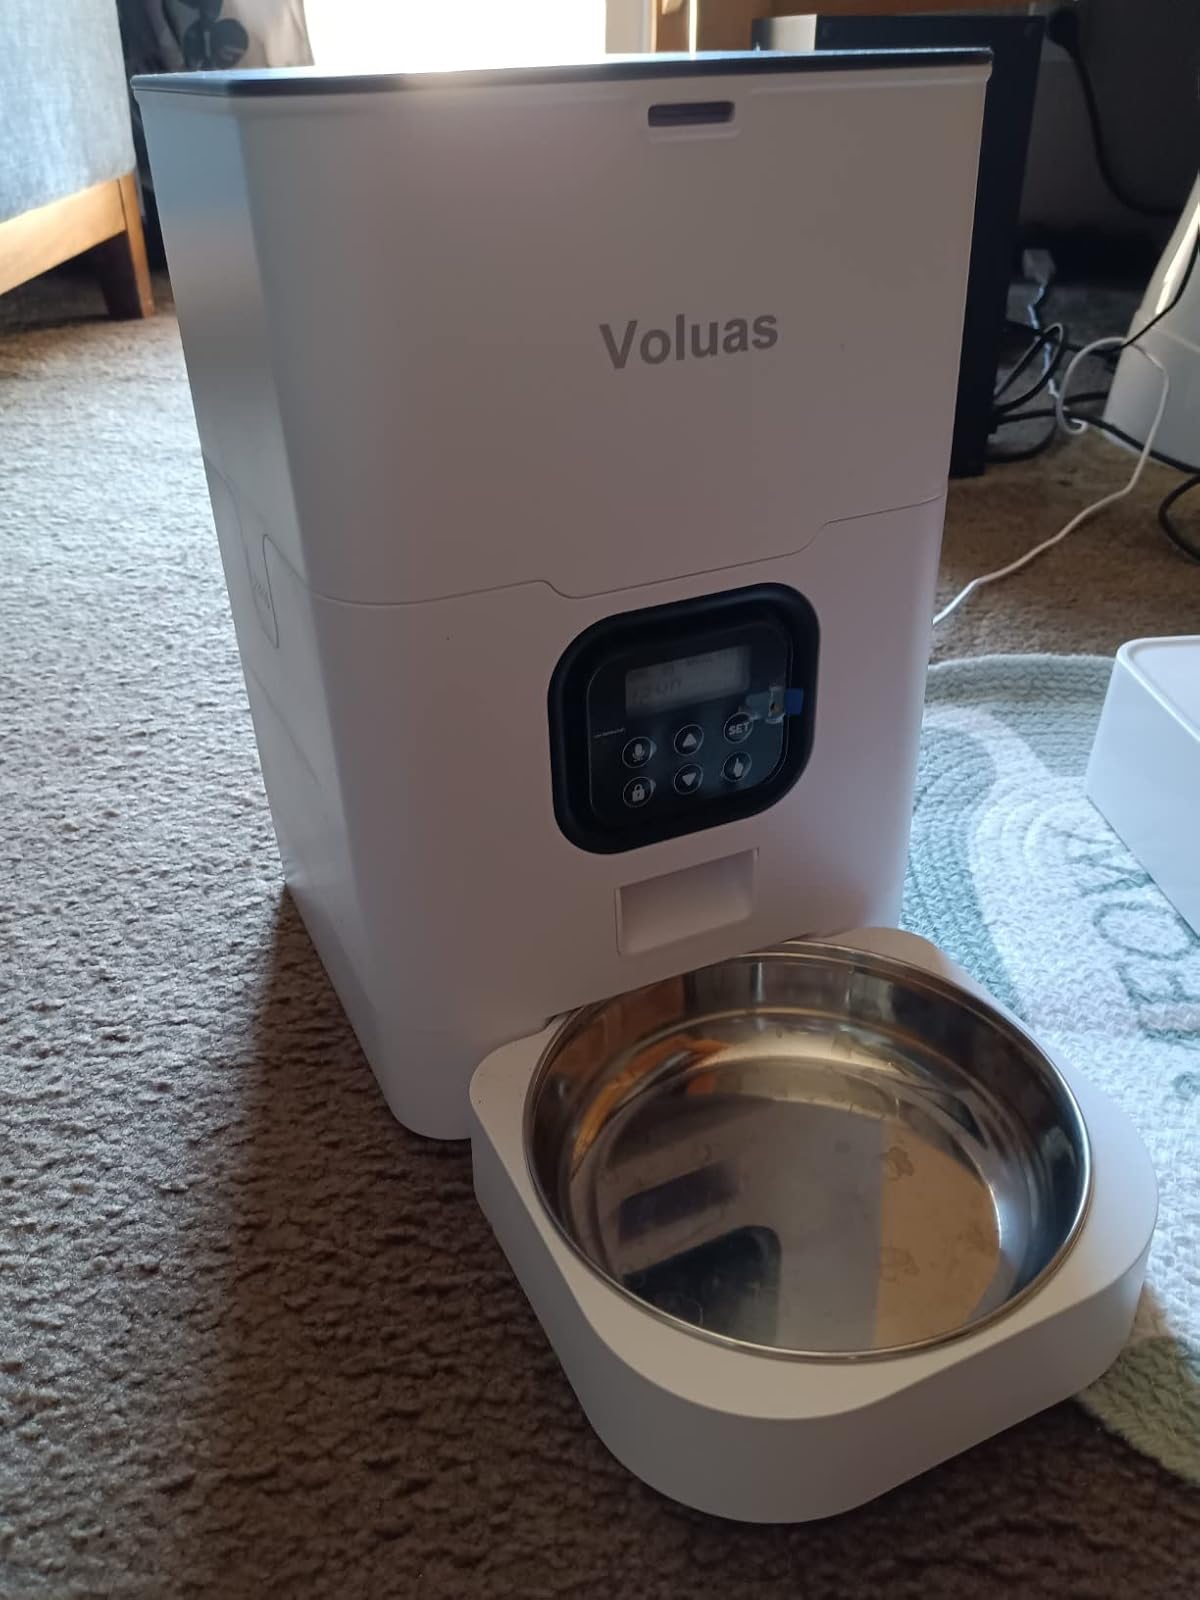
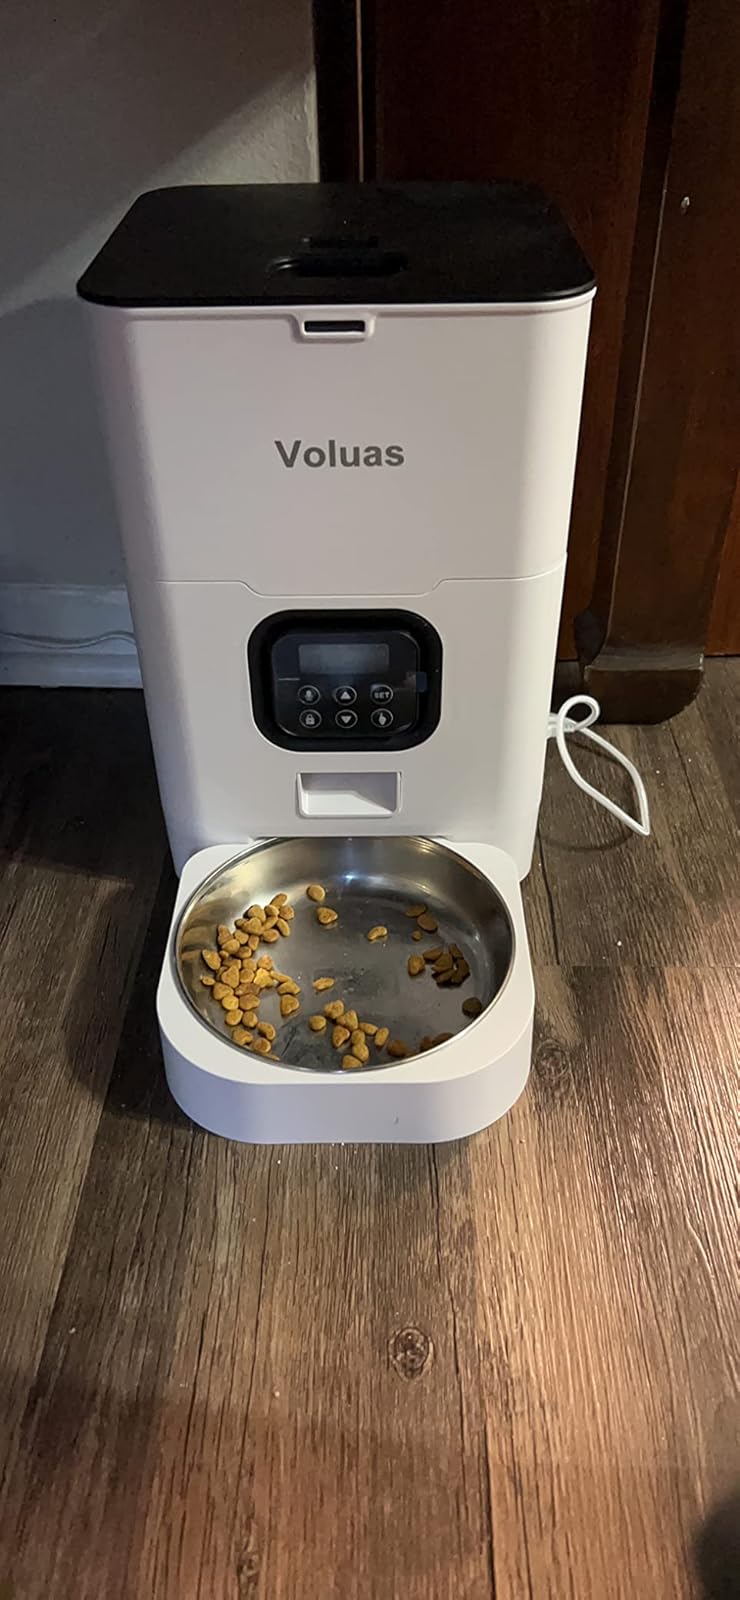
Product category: items_feeder
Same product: yes